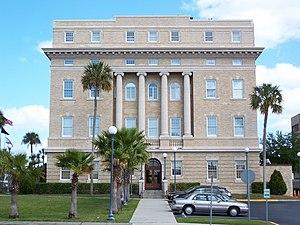
La ville de Tavares est le siège du comté de Lake, situé dans l’État de Floride, aux États-Unis. Sa population s’élevait à 13 951 habitants lors du recensement de 2010, estimée à 15 922 habitants en 2016.